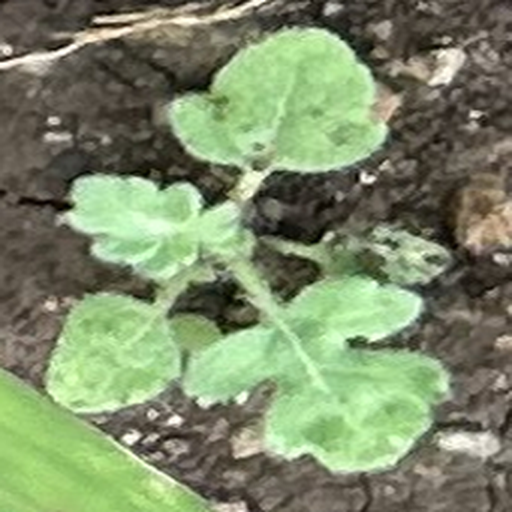
Weed species: Gajar_gavat_(Parthenium hysterophorus)